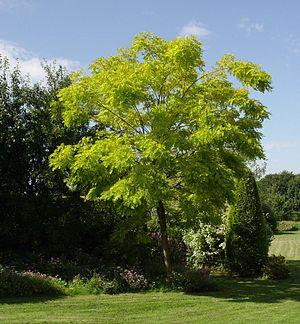
robinier